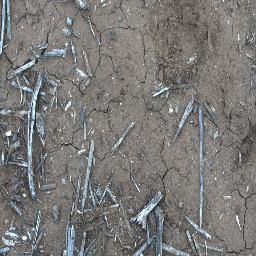
Label: negative